Armageddon Time

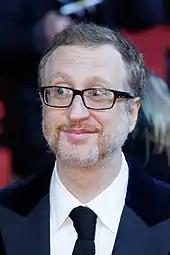
Writer, director, and producer James Gray

On May 16, 2019, "Variety" reported that James Gray would write and direct "Armageddon Time", a film based on his upbringing in Queens, New York. Cate Blanchett was cast in May 2020, with Gray saying she would shoot all her scenes in three days, including a long monologue. The next month, Robert De Niro, Oscar Isaac, Donald Sutherland, and Anne Hathaway were added to the cast, with plans to film in New York City once the effects of the COVID-19 pandemic were minimal.